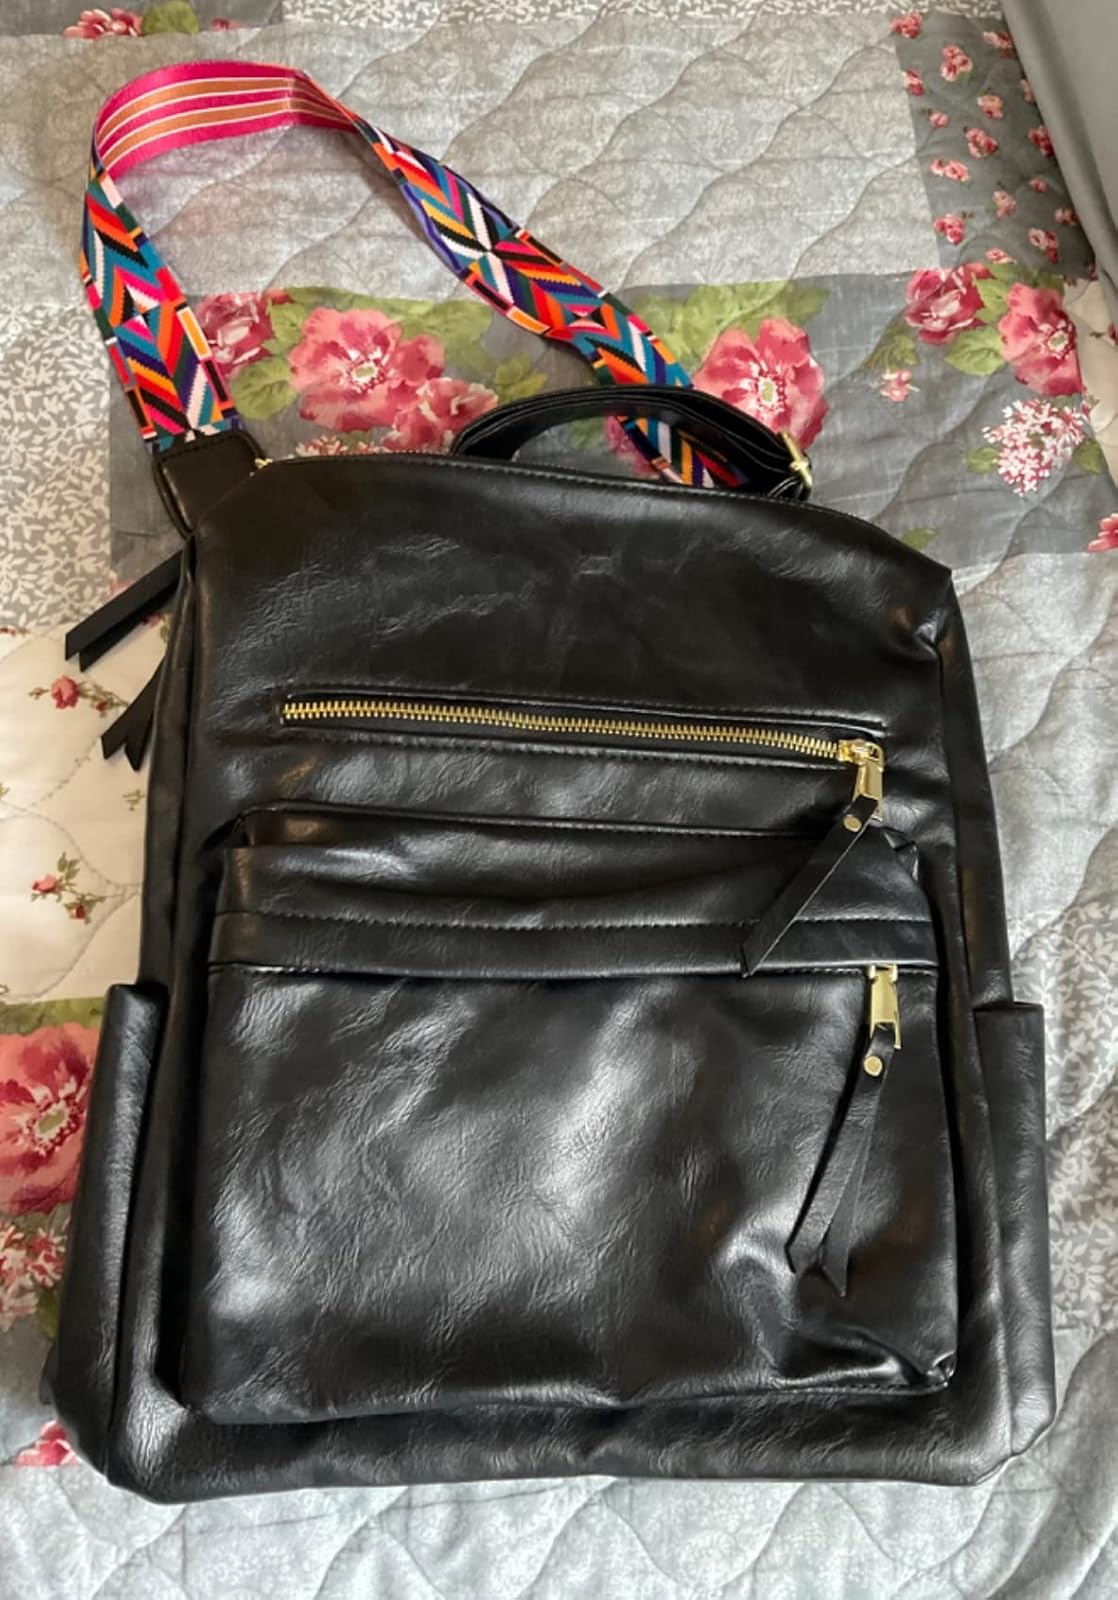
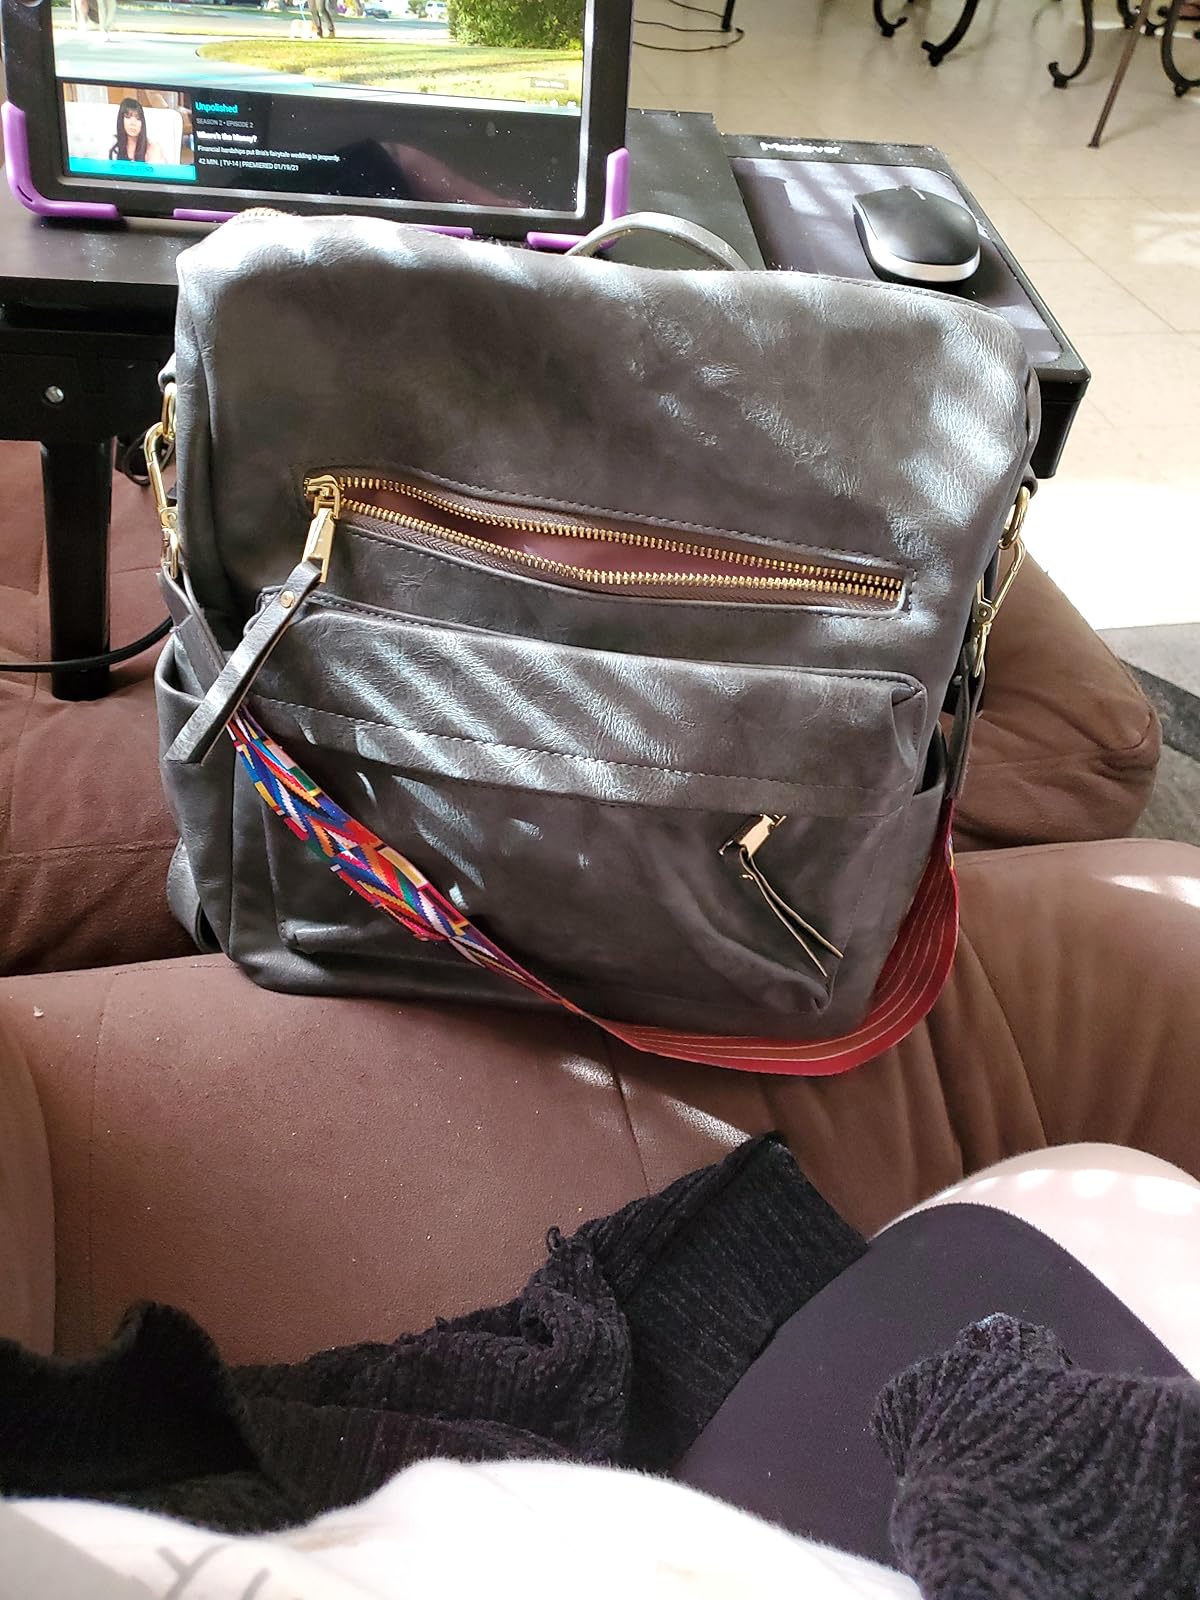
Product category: accessories_handbag
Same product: no